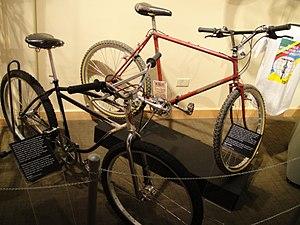
La Repack Race est une course de vélo tout terrain organisée par Charlie Kelly de 1976 à 1984. La course se déroule près de Fairfax, dans le Comté de Marin en Californie. C'est la première course de VTT connue, et elle est organisée par ceux qui sont considérés comme les inventeurs et les premiers coureurs de VTT, en particulier Charlie Kelly, Gary Fisher, Joe Breeze, Fred Wolf.